Tom Petty and the Heartbreakers

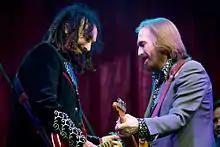
Mike Campbell (left) and Tom Petty at Bonnaroo in 2013

In 2008, the Heartbreakers were also featured as the Super Bowl XLII halftime show. In April that year, the members of Petty's previous band, Mudcrutch—Petty, Tench, and Campbell, along with Randall Marsh and Tom Leadon—released a Mudcrutch album. In late 2008, they released a live EP.